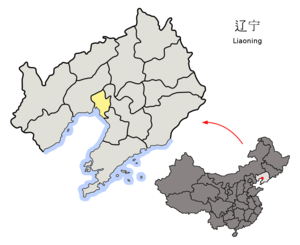
Panjin
Panjins beliggenhed i Liaoning
Panjin er en by på præfekturniveau i provinsen Liaoning i Kina. Præfekturet har et areal på 4.084 km² og en befolkning på 1.280.000 mennesker.